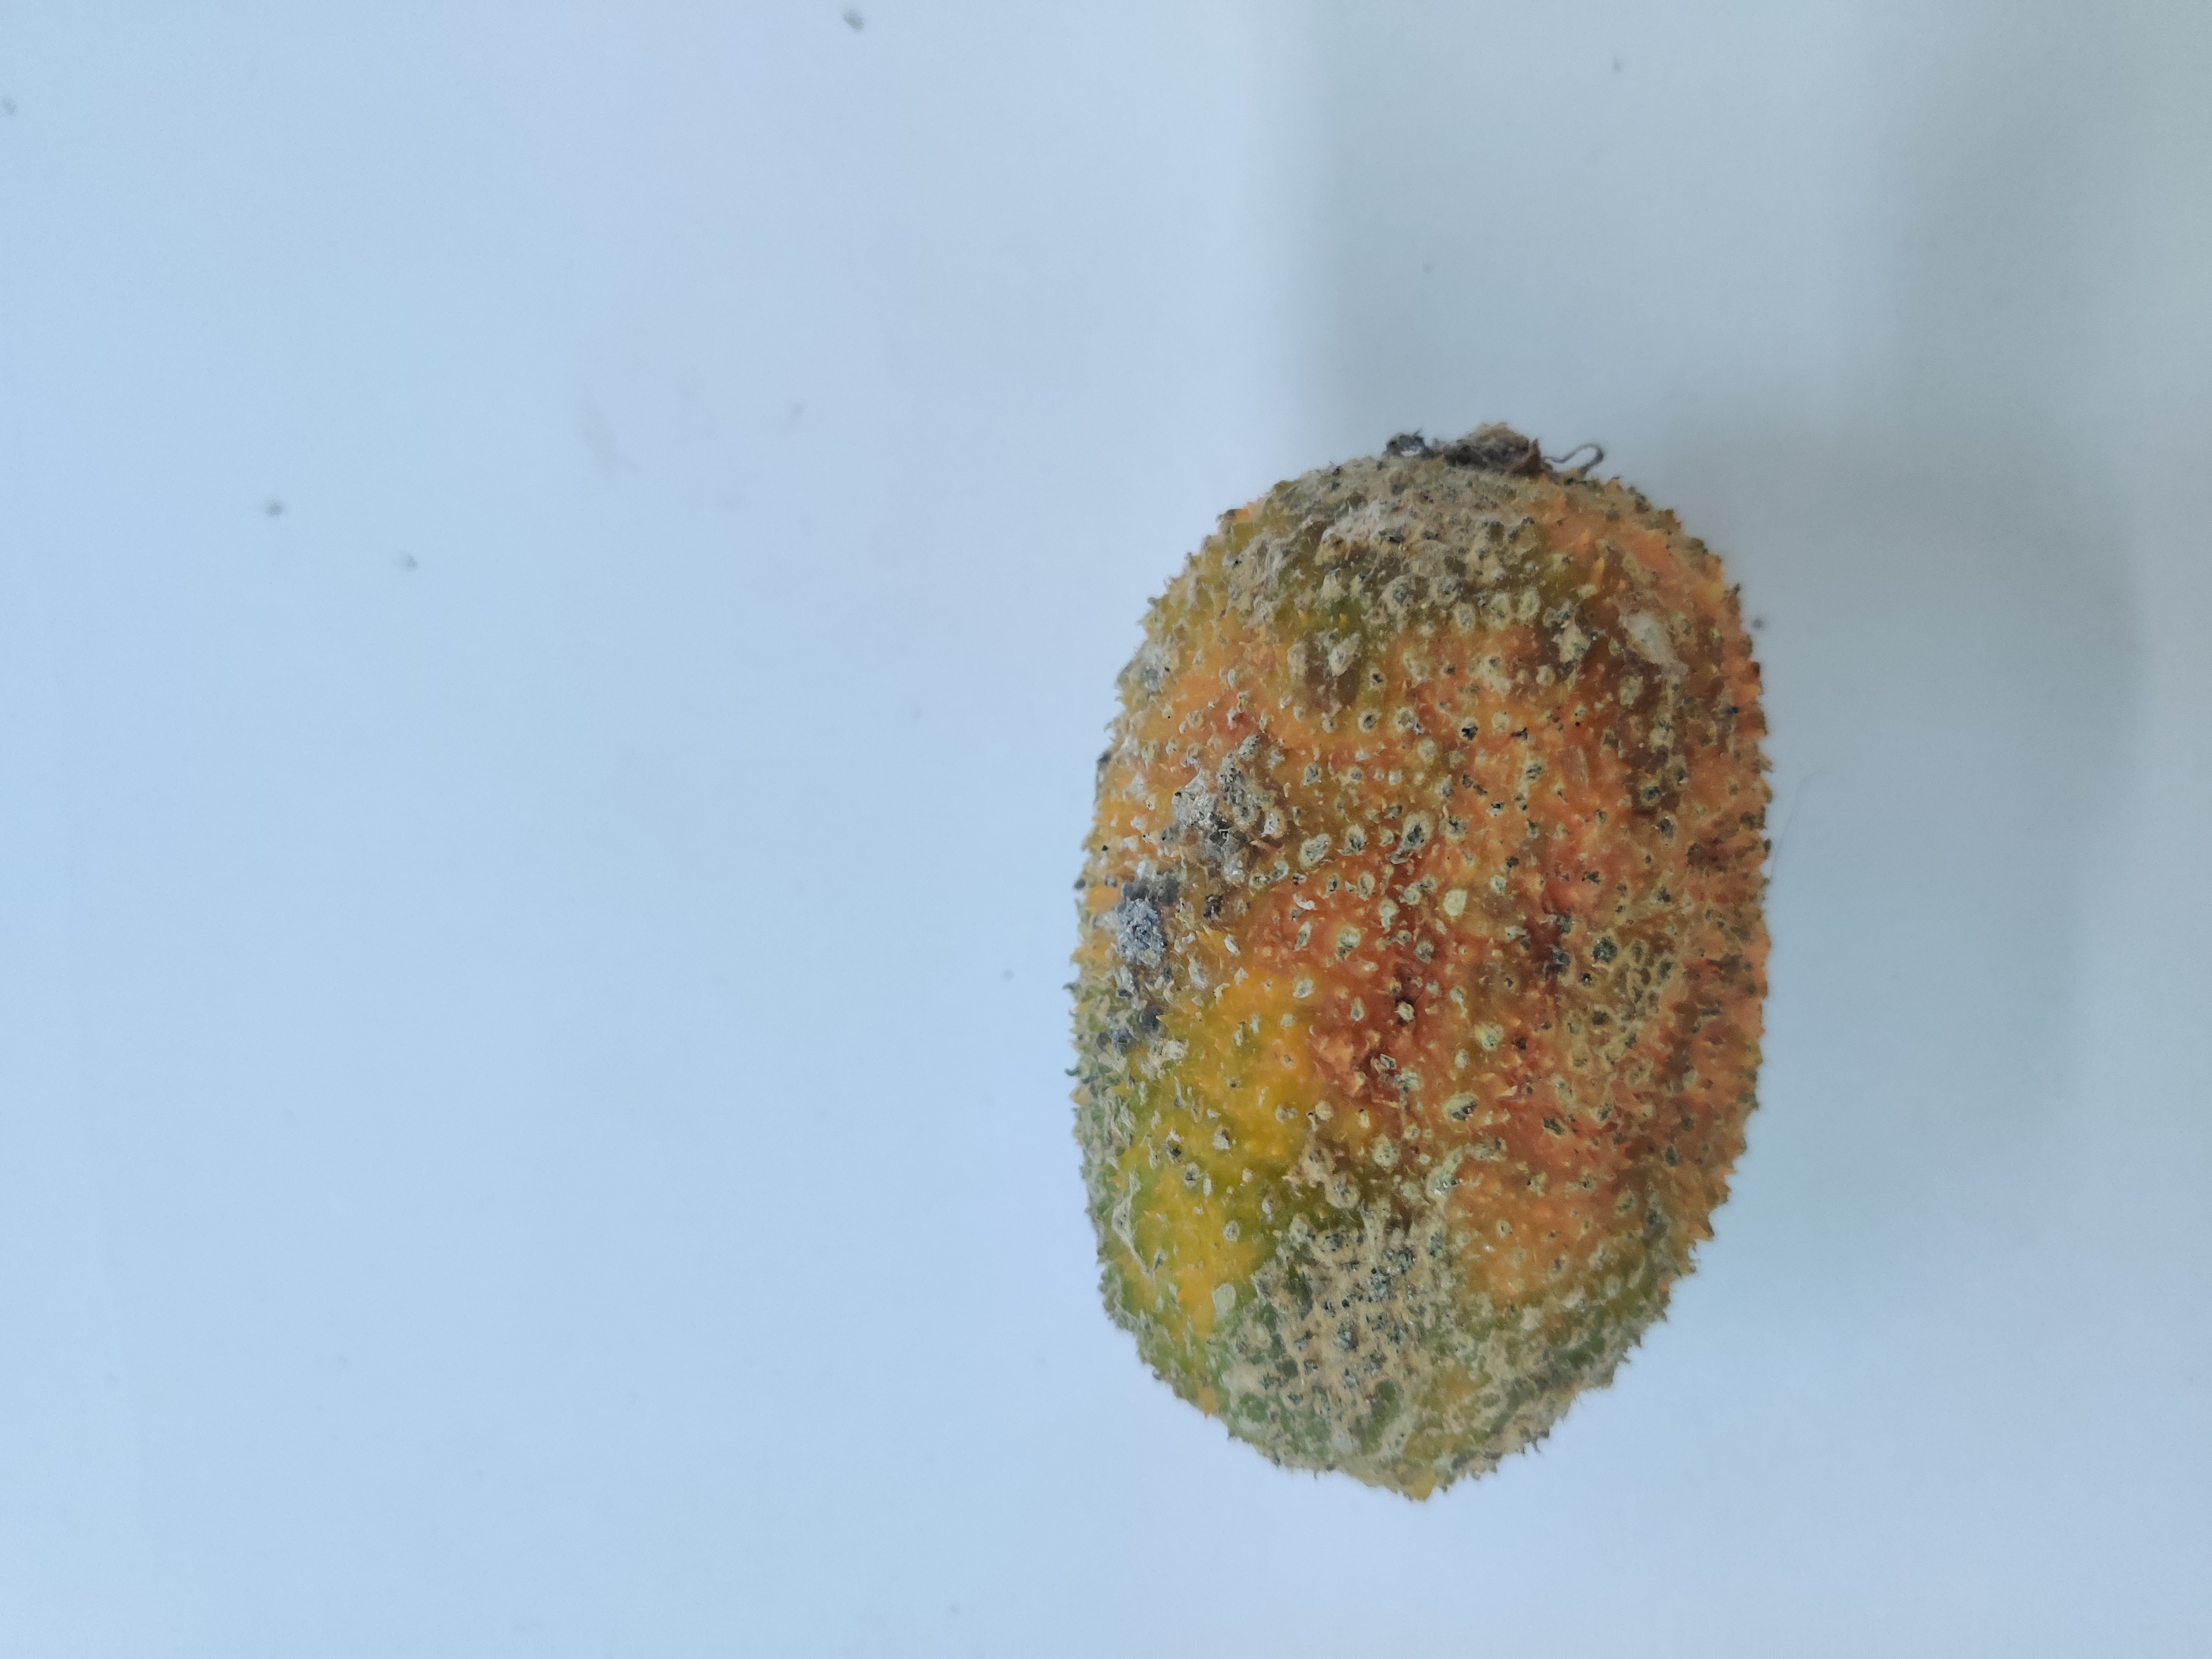
Crop: Spiny Gourd
Condition: Damaged